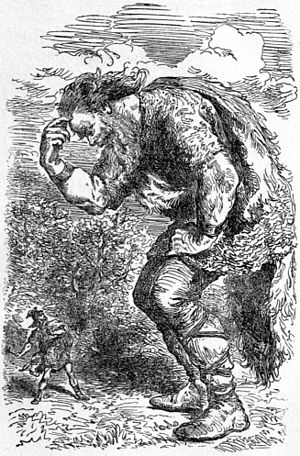
Racer og monstre i Dungeons & Dragons / Humanoider (andre) / Kæmpe
Kæmpe.[17]
"I bordrollespillet Dungeons & Dragons spiller fantasivæsner, herunder fabeldyr, drager, uhyrer og monstre, en væsentlig rolle, og der findes i hundredvis af forskellige slags. Under ét betegnes fantasivæsnerne ofte som ""racer"" eller monstre. Racerne og monstrene kan inddeles i mange kategorier, og på mange måder, men kategorierne menneskelignende racer og humanoide racer er vigtige. Som udgangspunkt, er det kun mennesker og de menneskelignende racer som er tilgængelige som spilkarakterer, men nogle valgfrie regelsupplementer udvider dog mulighederne.